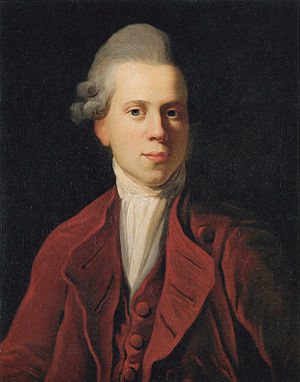
Nicolai Abildgaard
Nicolai Abildgaard (1772), malet af Jens Juel
Nicolai Abraham Abildgaard var dansk maler, arkitekt og professor. Han var søn af videnskabsmanden Søren Abildgaard og broder til dyrlægen P.C. Abildgaard. Abildgaard var ven med betydelige kunstnere som Jens Juel og Johan Tobias Sergel.